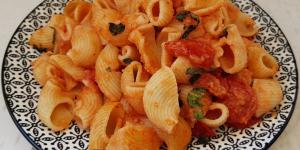
macarrones con hummus